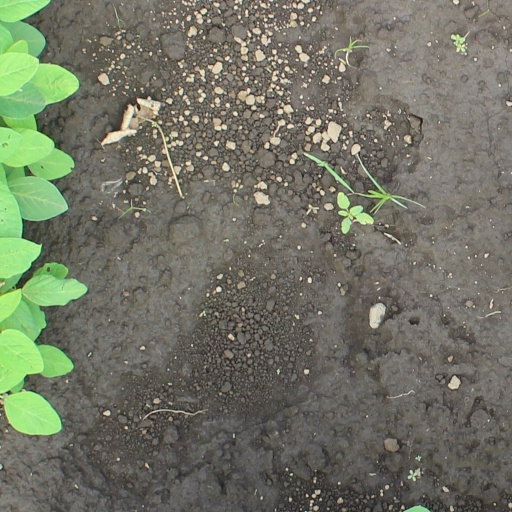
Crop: soybean